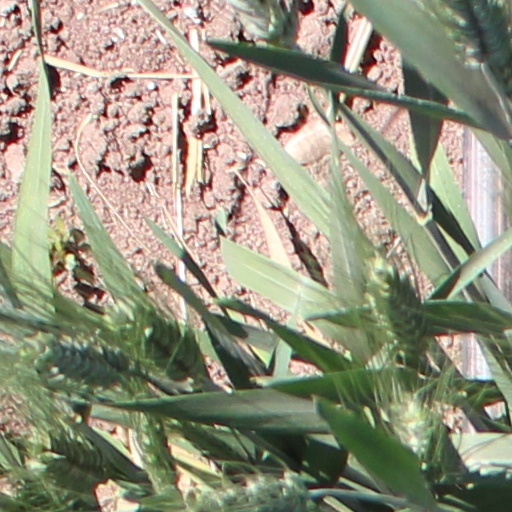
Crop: wheat